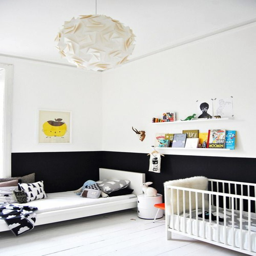
color ideas for kids - create a cool kids room design !